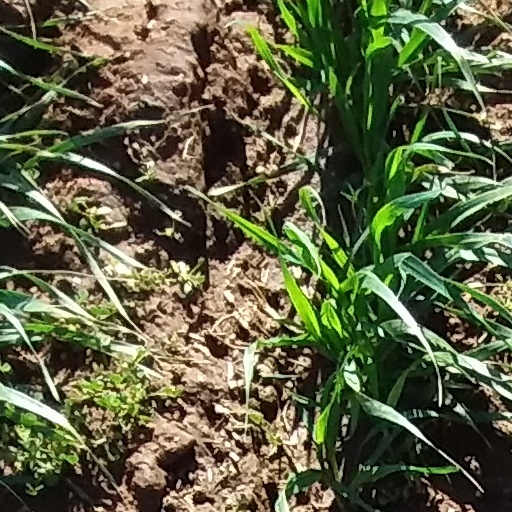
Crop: wheat